Janne Mian

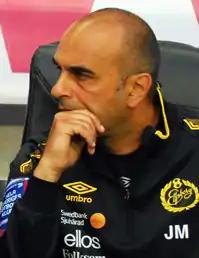

Jahngir Jan "Janne" Mian (born 6 September 1965) is a Swedish football coach. He is currently the co-manager of IK Brage with William Bergendahl.